Twelve-inch single

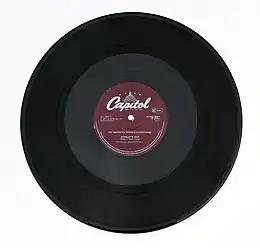
A twelve-inch Capitol Records gramophone record

The twelve-inch single (often written as 12-inch or 12) is a type of vinyl (polyvinyl chloride or PVC) gramophone record that has wider groove spacing and shorter playing time with a "single" or a few related sound tracks on each surface, compared to LPs (long play) which have several songs on each side. It is named for its diameter that was intended for LPs. This technical adaptation allows for louder levels to be cut on the disc by the mastering engineer, which in turn gives a wider dynamic range, and thus better sound quality. This record type, which is claimed to have been accidentally discovered by Tom Moulton, is commonly used in disco and dance music genres, where DJs use them to play in clubs. They are played at either or 45 . The conventional 7-inch single usually holds three or four minutes of music at full volume. The 12-inch LP sacrifices volume for extended playing time.